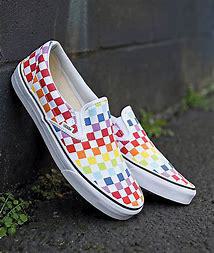
Brand: Vans
Model: Slip On